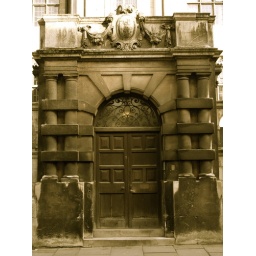
door in Oxford, UK enhanced color, black and white and antique